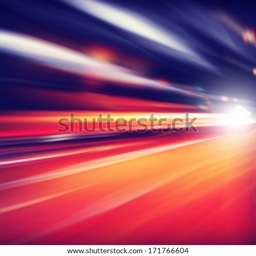
abstract image of night lights in the city with motion blur .